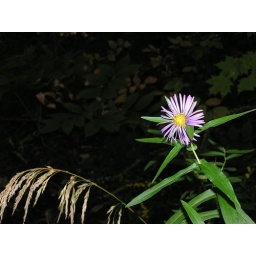
A solitary flower bends good-bye to summer along a shaded forest path at the Holden Arboretum in Kirtland, Ohio.